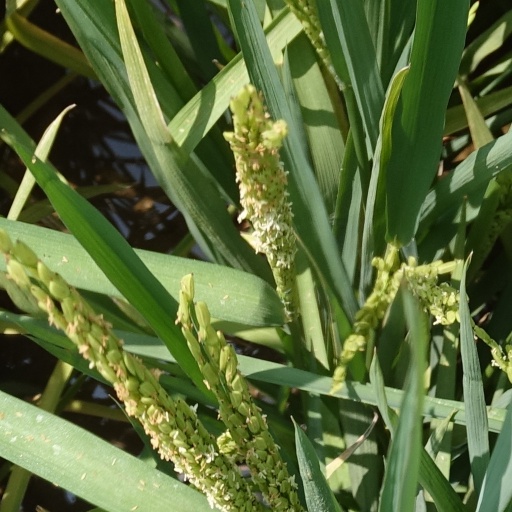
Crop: rice